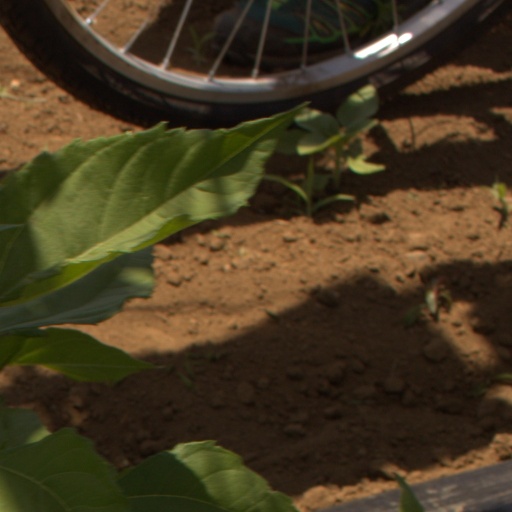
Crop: Jerusalem artichoke